Question: Please indicate a possible affordance area of cup that can be used for holding
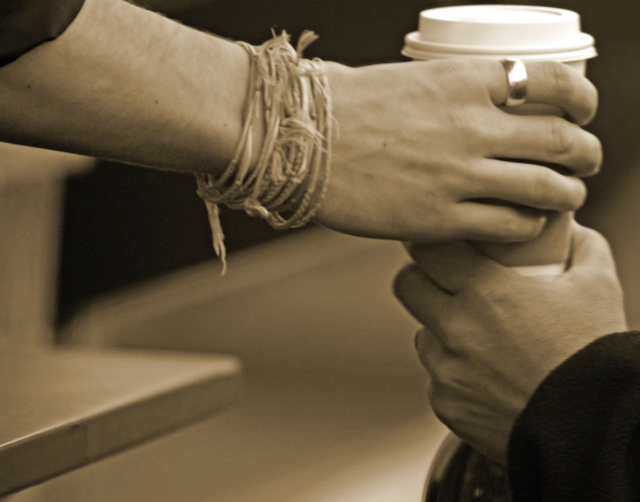
Answer: [384.5, 1.5, 609.5, 311.5]